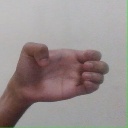
अक्षर: ख